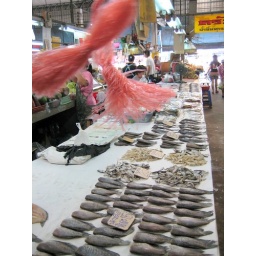
fly swatters over fish table